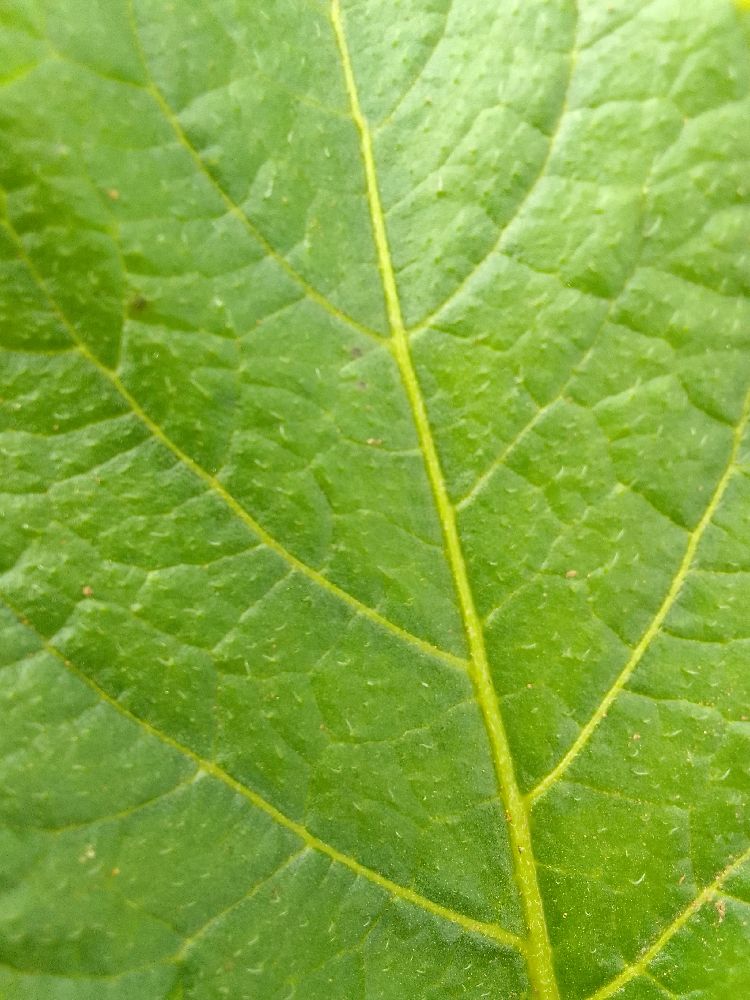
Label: Healthy